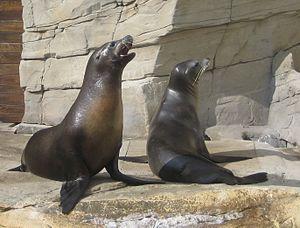
Otaries de Californie (zalophus californianus) à Nausicaá, Boulogne-sur-Mer. Français
Nausicaá, le centre national de la mer, est un centre de découverte de l'environnement marin, ouvert en 1991 à Boulogne-sur-Mer dans le nord de la France.